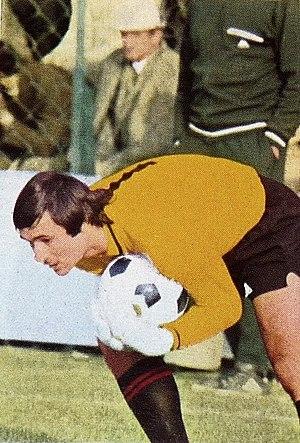
Dominique Baratelli, né le 26 décembre 1947 à Nice, est un gardien de but international français de football.